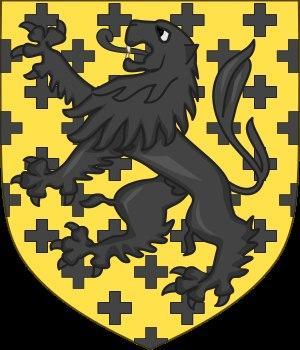
Héracle de Montboissier fut archevêque de Lyon, légat du pape, investi du titre d'exarque du palais de Bourgogne par l'empereur.